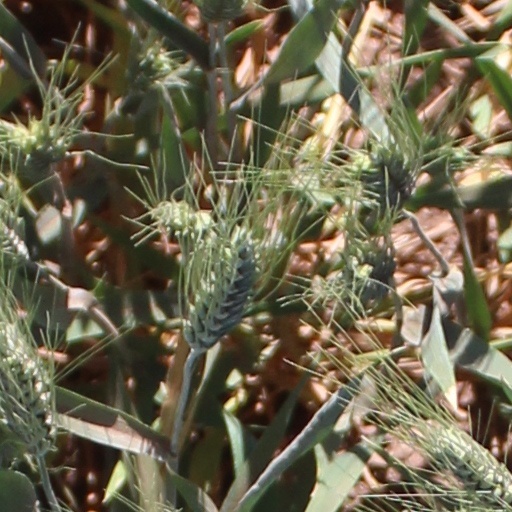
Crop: wheat